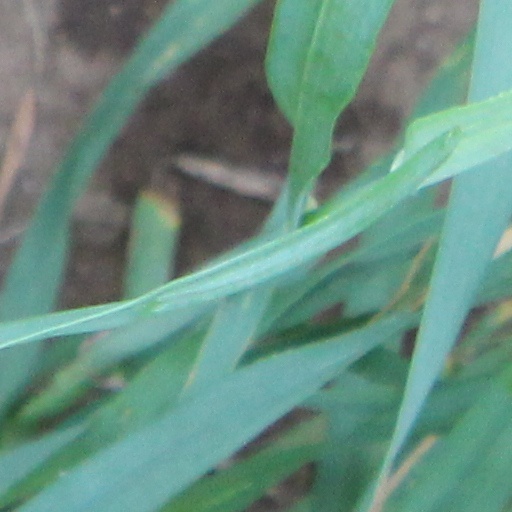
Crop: wheat